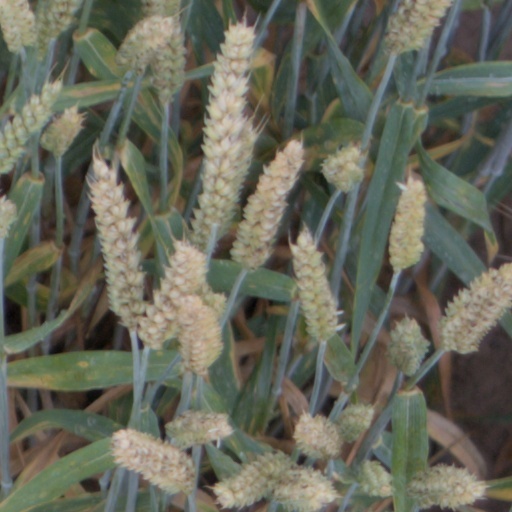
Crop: wheat